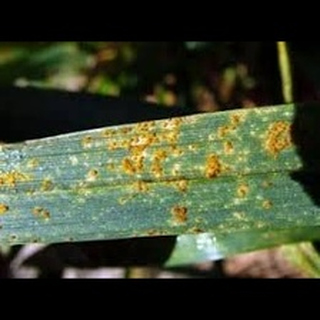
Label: wheat_leaf_blight